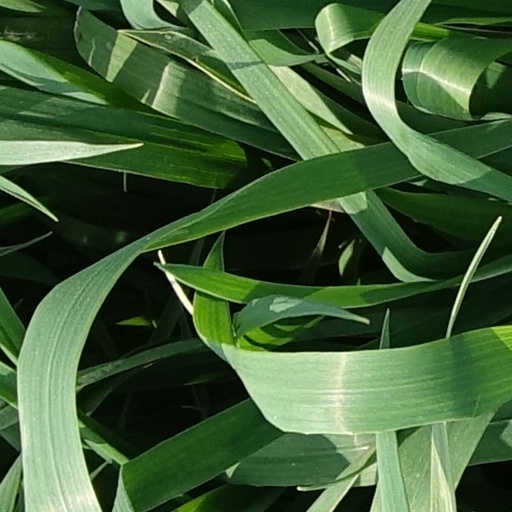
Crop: wheat